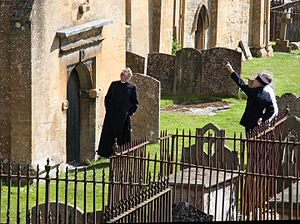
Mark Williams
Mark Williams i præstekjolen som Father Brown i tv-serien af samme navn
Mark Williams er en engelsk skuespiller, komiker, manuskriptforfatter og oplæser. Han er bedst kendt som en af stjernerne i det populære BBC sketch show The Fast Show, samt som for hans rolle som Arthur Weasley i Harry Potter-filmene.